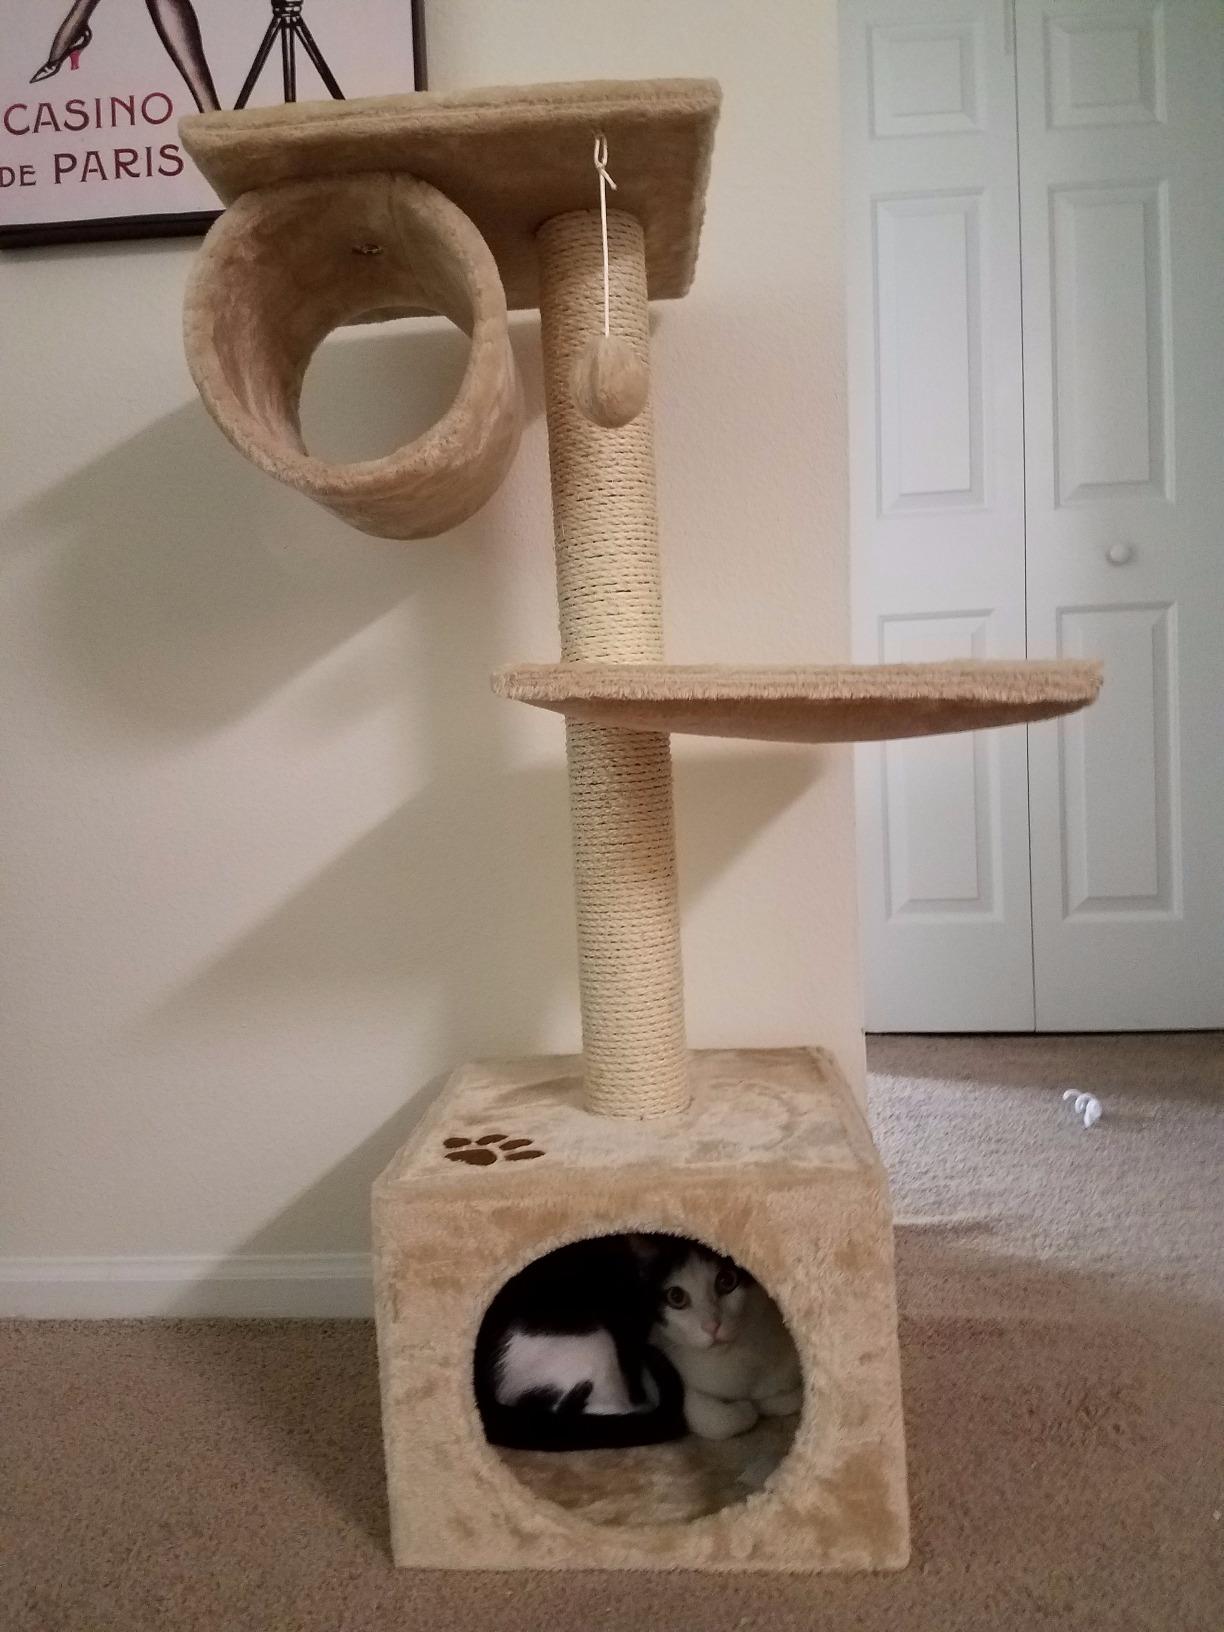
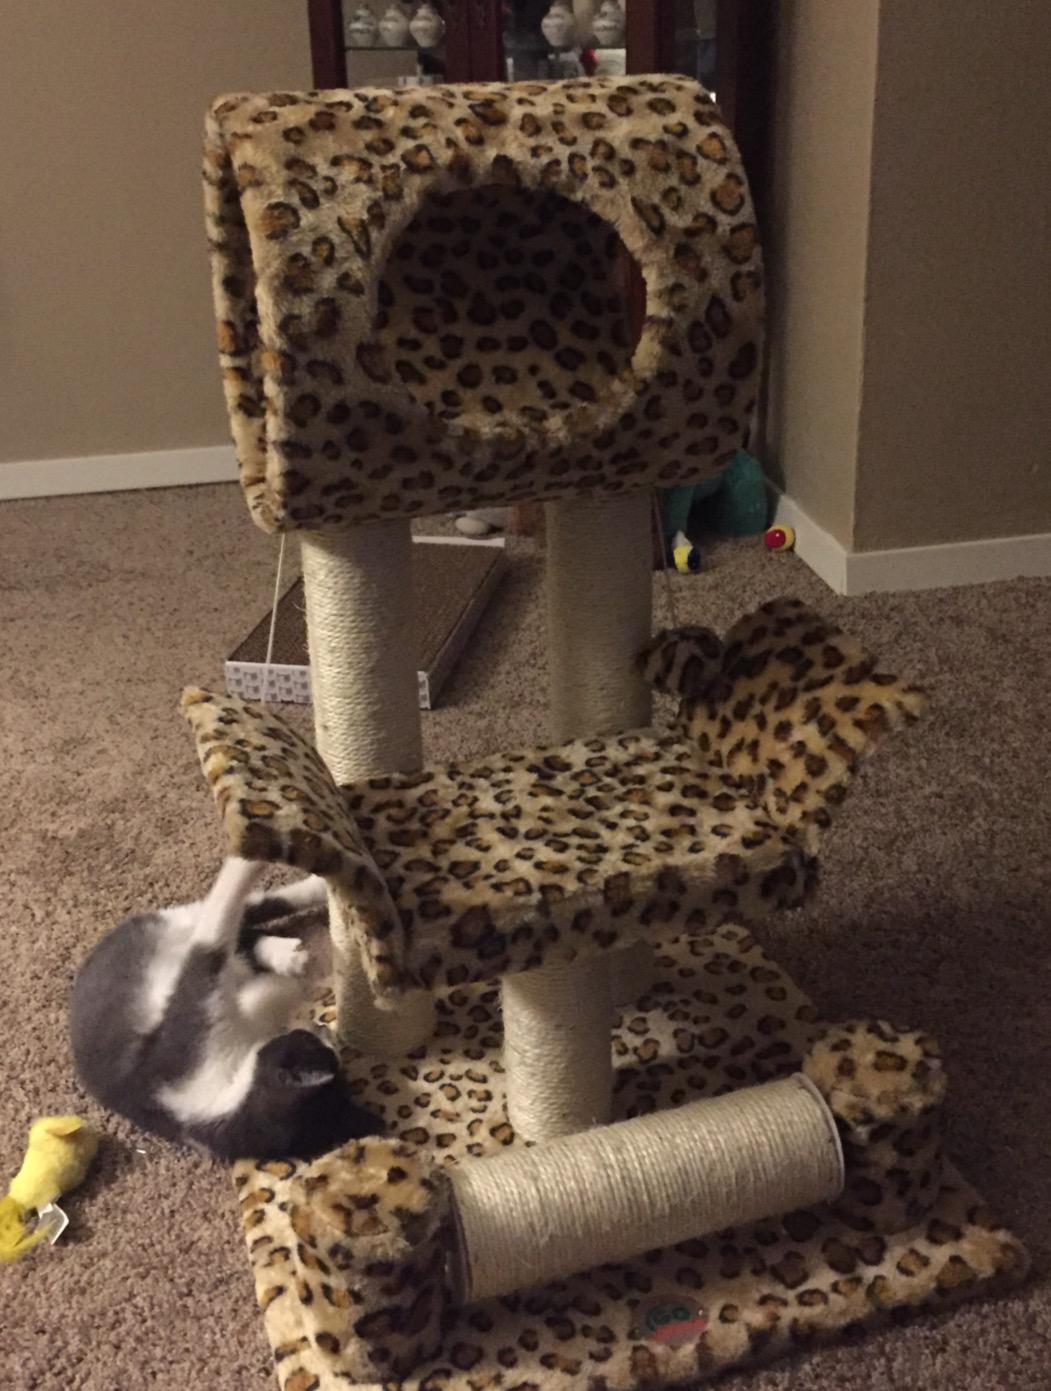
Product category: items_cat tree
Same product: no